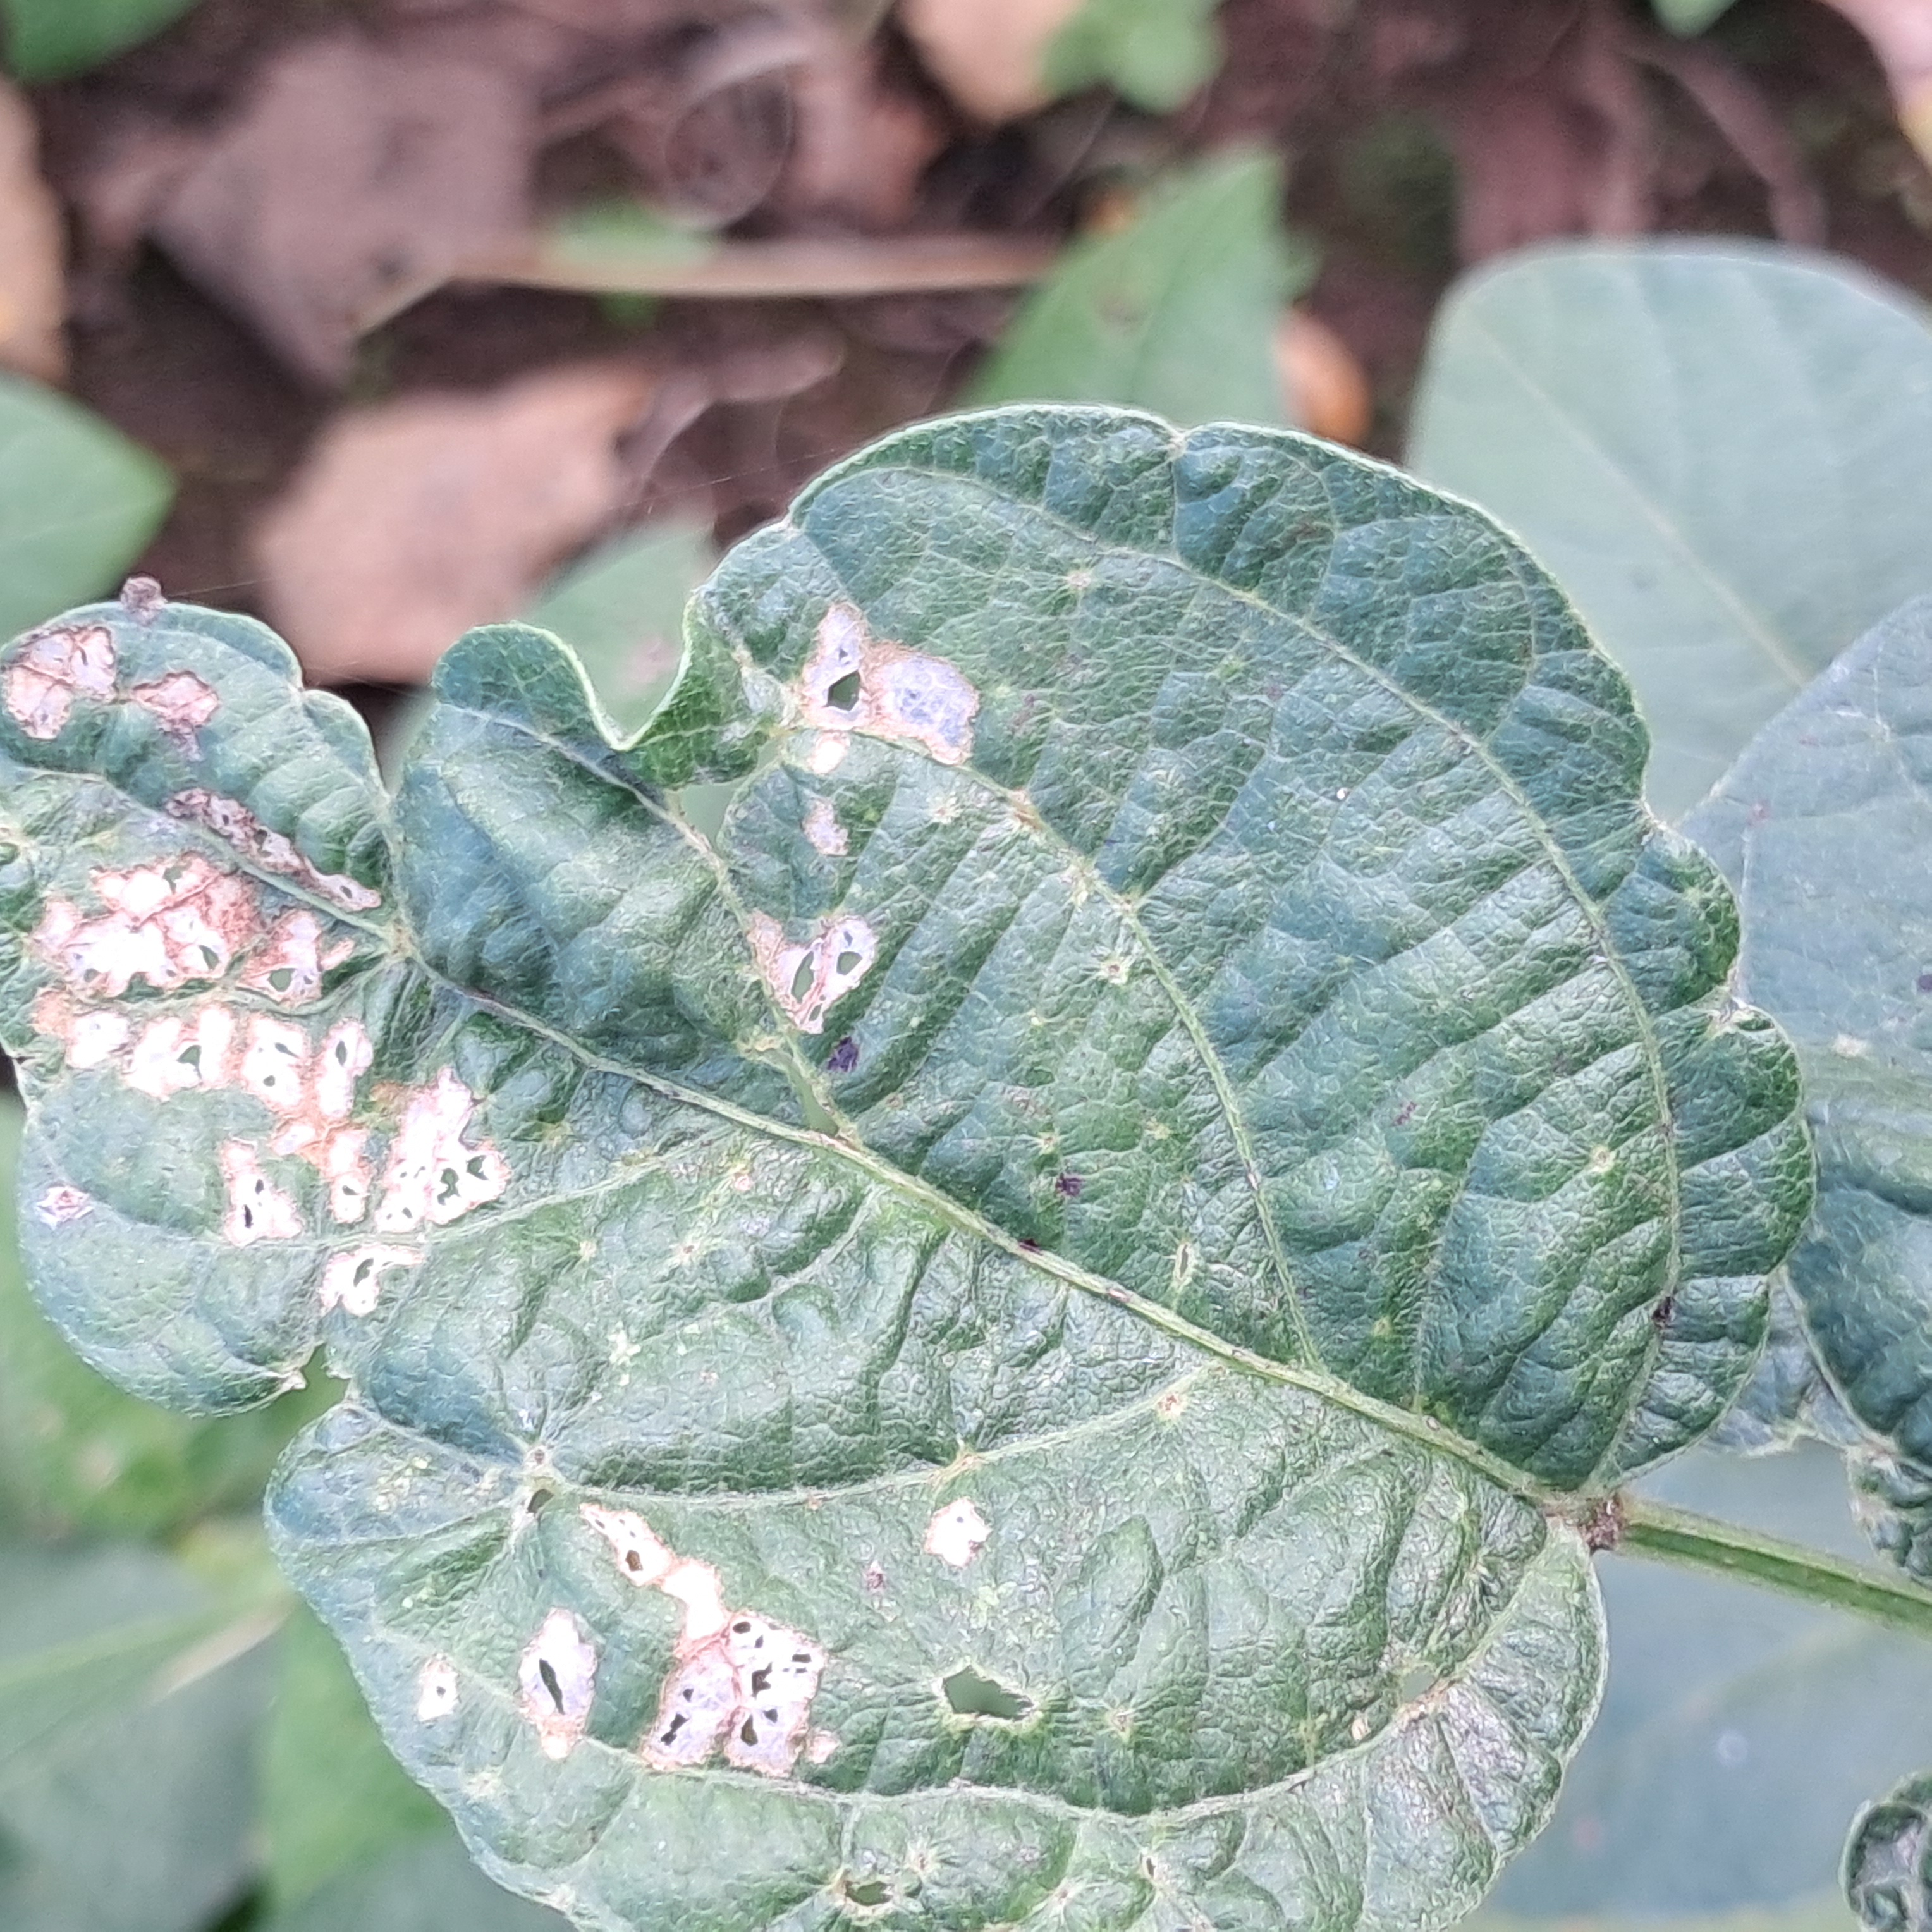
Label: Caterpillar_Semilooper_Pest